Portugal and the International Monetary Fund

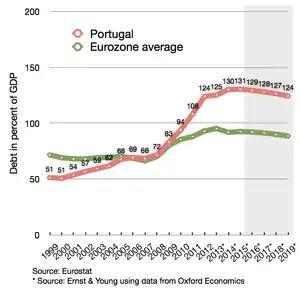
Portuguese national debt skyrocketed during the 2010–2014 Portuguese financial crisis, but is slowly trending down.

Results of the IMF program were mixed. On one hand, Portugal recovered its access to capital markets, which was a main goal of the program and the largest contributor to the crisis. On the other hand, the Portuguese government still has significant debt and unstable foreign liabilities.